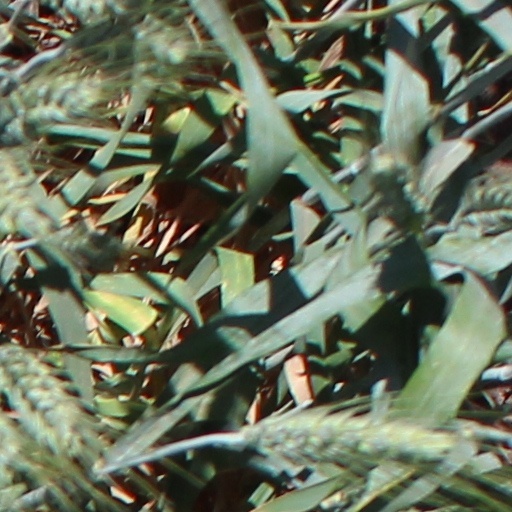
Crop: wheat